Sádaba

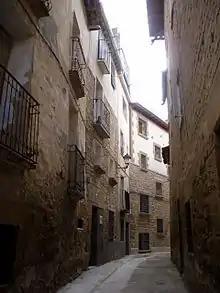

Sights include the ancient Roman Mausoleum of the Atilii and the Sádaba Castle.